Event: Nepal Earthquake
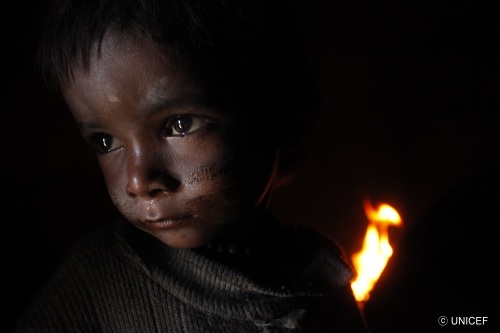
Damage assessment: no_damage